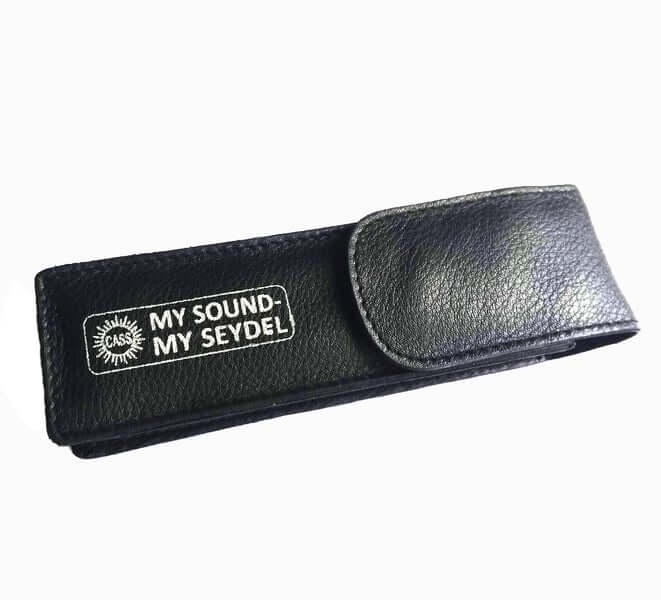
Seydel Riemclip tas tbv CONCERTO STEEL/SOLIST PRO 12
Perfecte bescherming onderweg! Handige heuptas van echt leer met magneetsluiting en riemclip aan de achterkant - geschikt voor CONCERTO STEEL en de Solist Pro 12.
Brand: SEYDEL
Category: Arts & Entertainment > Hobbies & Creative Arts > Musical Instrument & Orchestra Accessories > Woodwind Instrument Accessories > Harmonica Accessories > Harmonica Cases